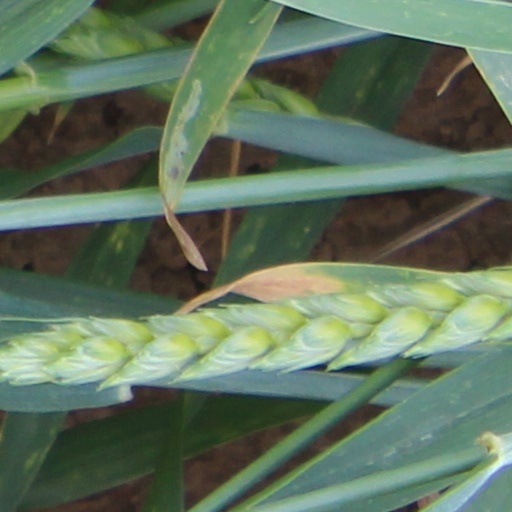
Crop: wheat